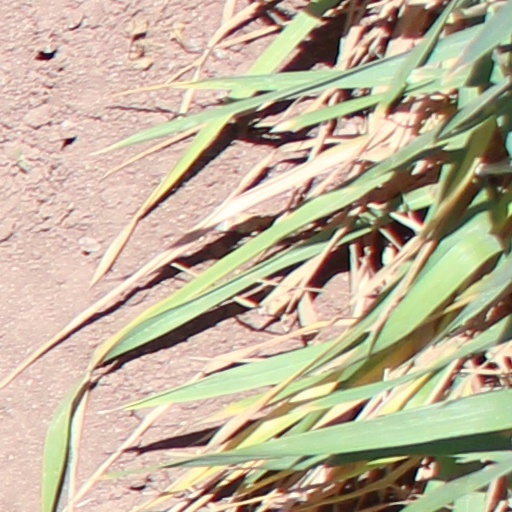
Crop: wheat